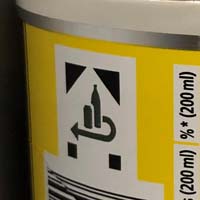
Plastic recycling code class: 8_no_plastic